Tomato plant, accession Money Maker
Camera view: horizontal (90 deg, fisheye); turntable rotation: 0 degrees
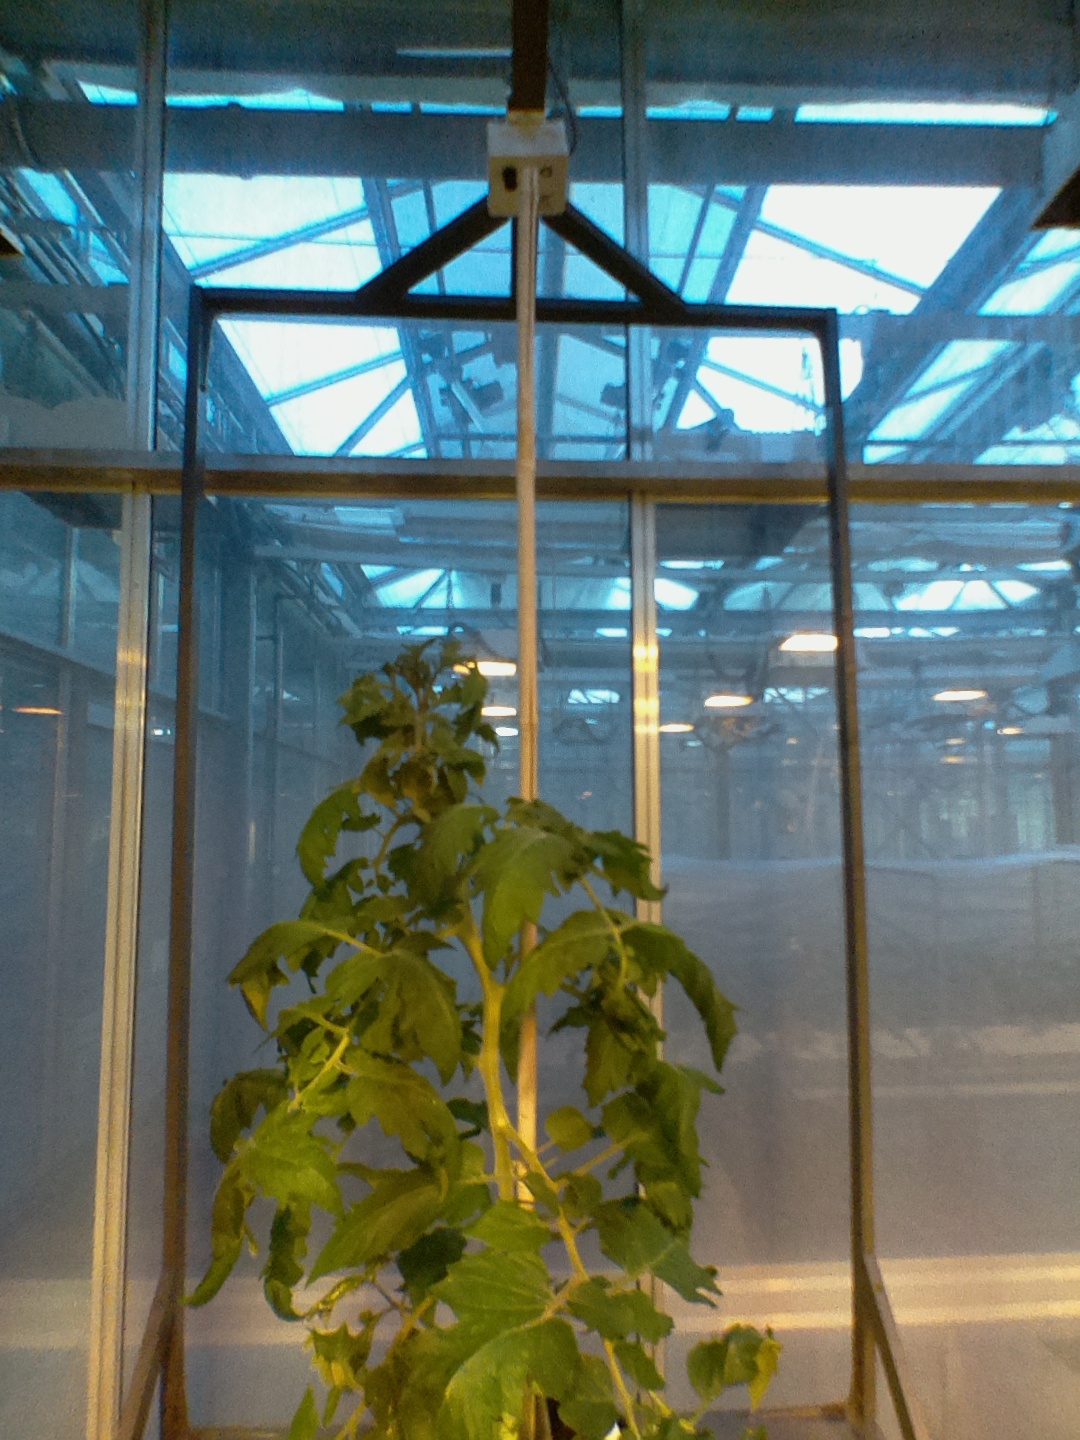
BBCH growth stage 60: First flowers open